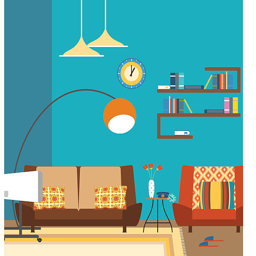
the interior in the style of the 70s with furniture .